Ihor Likhovy

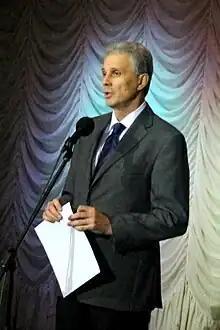
Igor Likhovy in 2015

Ihor Dmytrovych Likhovy (born 12 June 1957) is a Ukrainian statesman and public figure, diplomat, museologist, historian, culturologist, Minister of Culture and Tourism of Ukraine (2005–2006), Ambassador Extraordinary and Plenipotentiary of Ukraine to the Republic of Belarus (2007–2010). In 1997, he was awarded the title Honored Worker of Ukraine Culture.